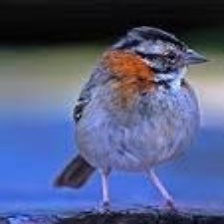
Species: ANDEAN LAPWING
Scientific name: VANELLUS RESPLENDENS